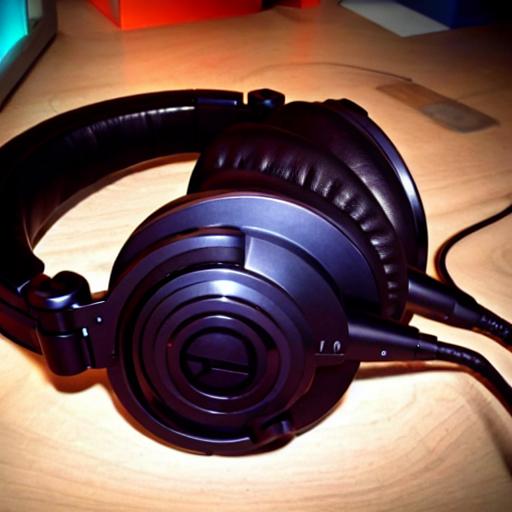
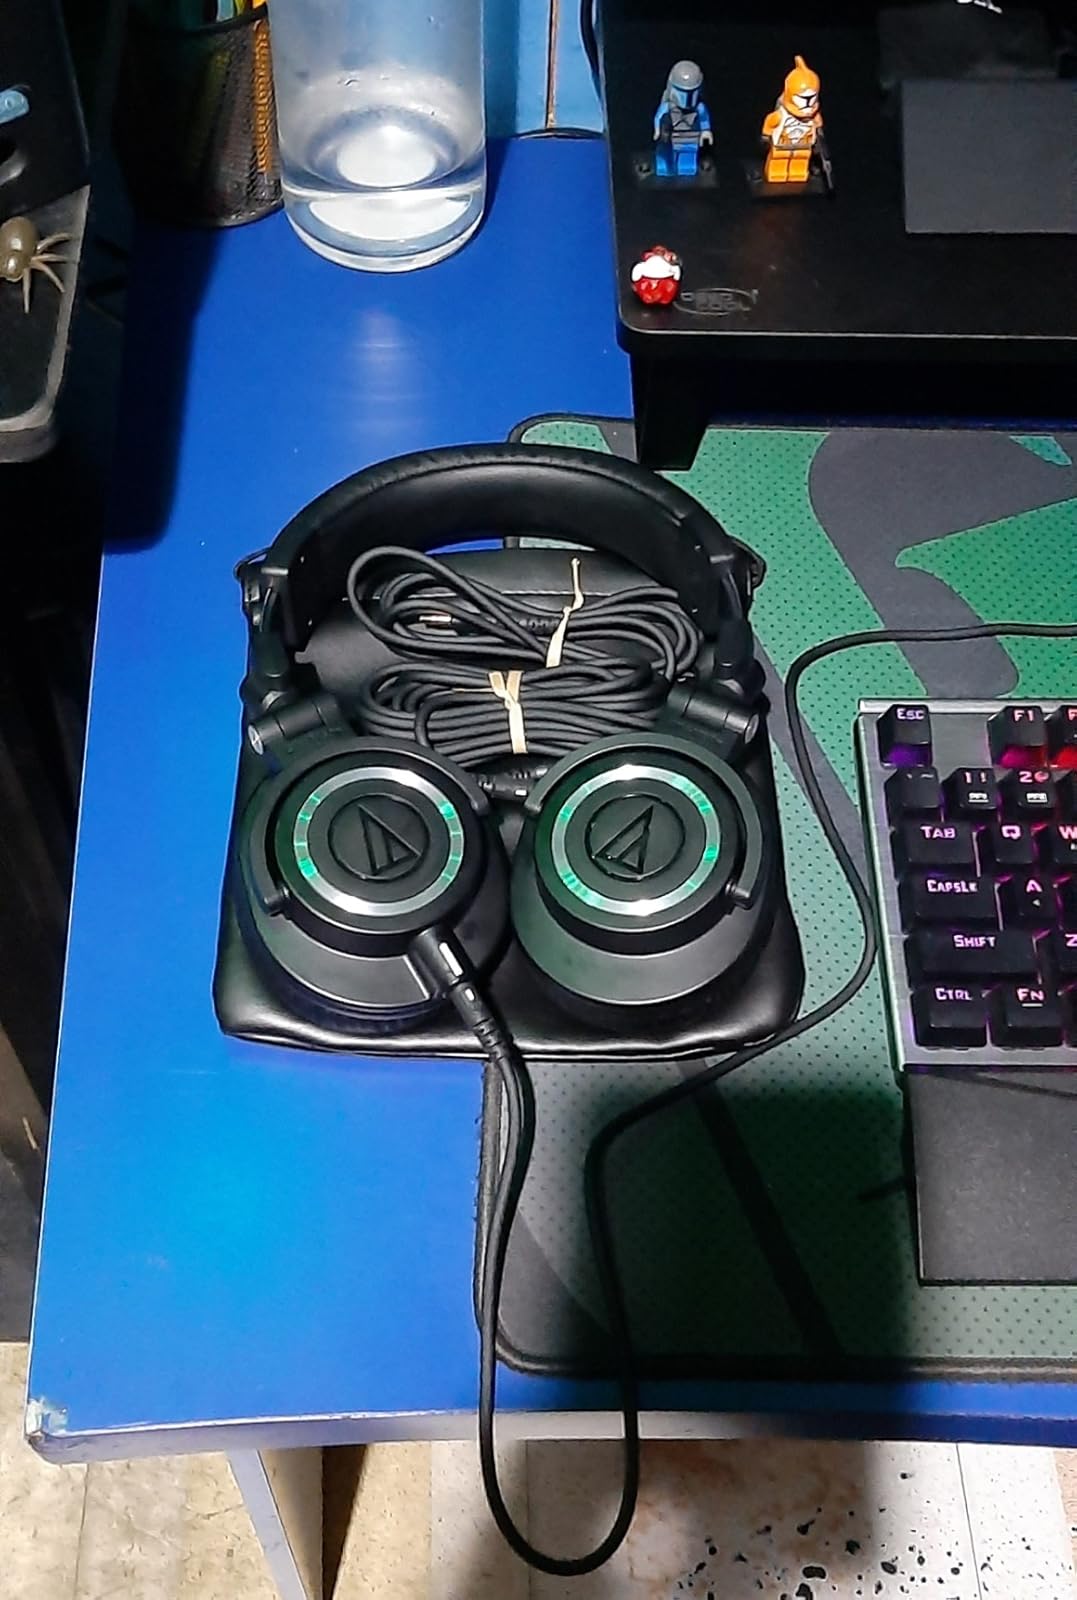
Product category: headphones
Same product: no